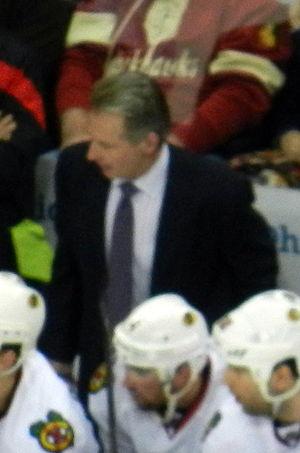
Michael Elwin Kitchen a été un joueur professionnel canadien de hockey sur glace et actuel entraîneur dans la Ligue nationale de hockey. Il est le frère de Bill Kitchen, joueur de hockey professionnel.